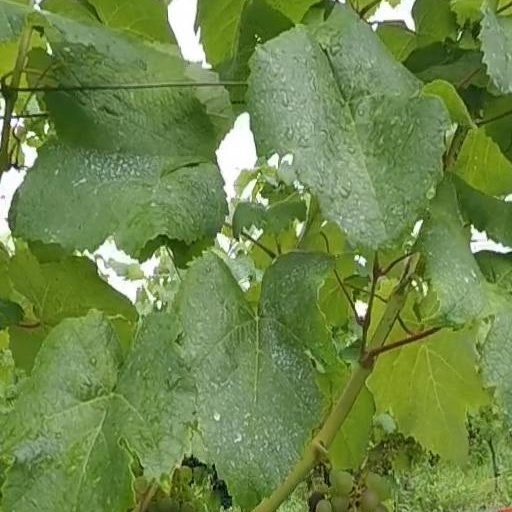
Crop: grape